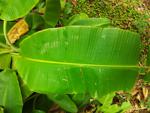
Label: xamthomonas